Danah boyd

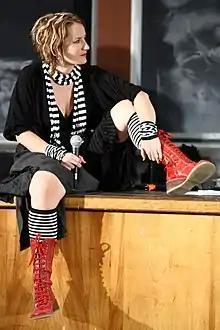
danah boyd giving a keynote at ROFLCon at MIT in 2010

In 2009 "Fast Company" named boyd one of the most influential women in technology. In May 2010, she received the Award for Public Sociology from the American Sociological Association's Communication and Information Technologies section. Also in 2010, "Fortune" named her the smartest academic in the technology field and "the reigning expert on how young people use the Internet." In 2010, boyd was included on the TR35 list of top innovators under the age of 35. She was a 2011 Young Global Leader of the World Economic Forum. "Foreign Policy" named boyd one of its 2012 Top 100 Global Thinkers "for showing us that Big Data isn't necessarily better data".